U.S. Route 13 in Delaware

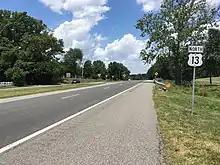
US 13 northbound north of Odessa

Following this, US 13 runs through a mix of farms and woods, crossing Tidbury Creek, before suburban residential and commercial development increases as the highway enters the town of Camden. The route crosses Newell Branch and heads past several businesses as it runs through the eastern edge of the town, coming to an intersection with DE 10. The road passes near homes and commercial establishments, heading east of a park and ride lot located at a church, before reaching a junction with the northern terminus of US 13 Alt. in the northern part of Camden east of Brecknock County Park. US 13 crosses Isaac Branch and heads along the eastern edge of Rodney Village, where it intersects the southern terminus of POW/MIA Parkway and another US 13 Alt. splits off to the northwest. Following this, the road passes to the west of Kent Acres. US 13 enters Dover at the Webbs Lane junction and comes to an at-grade intersection with the western terminus of the Puncheon Run Connector freeway, which heads east to provide access from northbound US 13 to the northbound direction of the DE 1 toll road and access from southbound DE 1 to US 13. Past this, the route runs northeast through business areas with some nearby homes, crossing Puncheon Run before reaching a junction with South State Street. The road curves north and passes over the St. Jones River, continuing past more commercial areas. US 13 intersects Martin Luther King Jr. Boulevard, which heads west to the Dover Green Historic District and Delaware Legislative Hall, a short distance before four-lane divided Bay Road merges into the northbound direction of US 13 at a directional intersection. Past Bay Road, US 13 widens to six lanes and continues northwest, crossing DE 8. At this intersection, the name of the road changes to North Dupont Highway. The route curves north and then northwest again as it is lined with several businesses. The roadway passes southwest of a park and ride lot located at a church south of the Lakeview Drive/Townsend Boulevard junction. North of Silver Lake, US 13 intersects the northern terminus of US 13 Alt. along with Leipsic Road east of the Delaware Agricultural Museum and Village, which is home to a park and ride lot. The highway runs between Dover Motor Speedway and the Bally's Dover hotel, casino, and harness racetrack to the northeast and Delaware State University and the university's Alumni Stadium to the southwest. The route passes to the southwest of the Dover Mall and the Delaware State Police Headquarters and Museum as it continues past more businesses. US 13 heads southwest of the Dover Campus of Wilmington University prior to coming to an intersection with Scarborough Road, which leads northeast to an interchange with DE 1 and southwest to DE 15 in the western part of Dover.